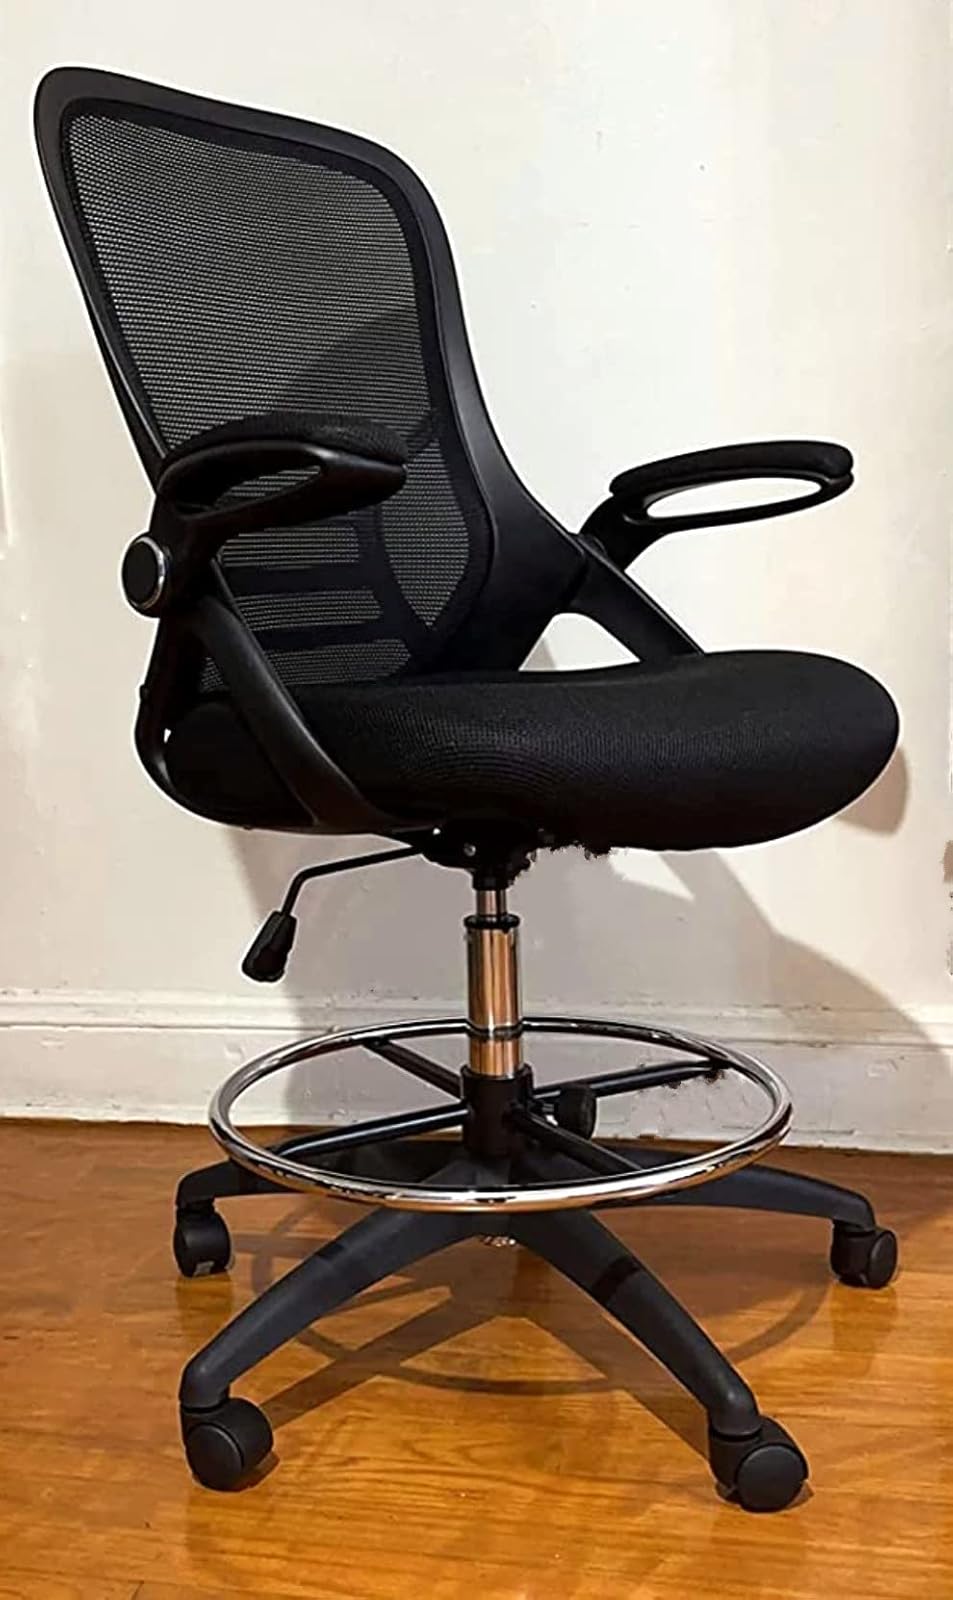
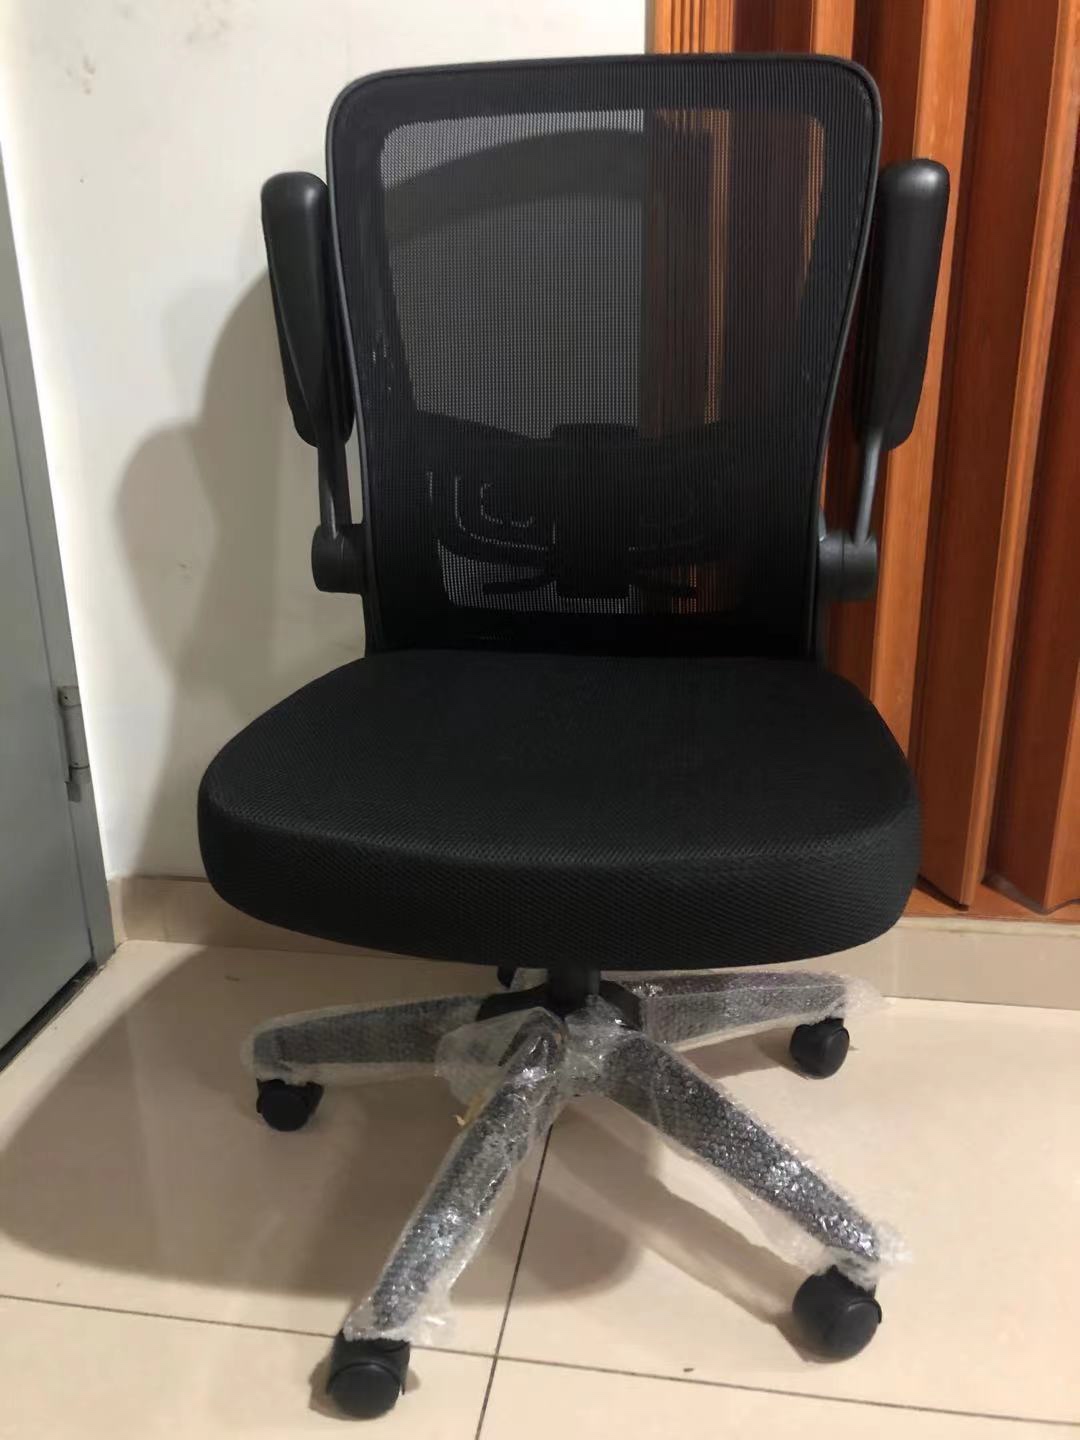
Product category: items_chair
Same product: no